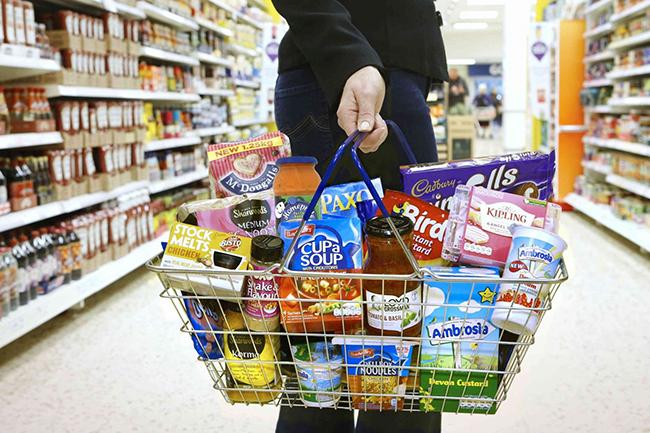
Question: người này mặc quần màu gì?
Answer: màu đen